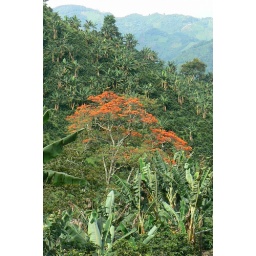
A tree with orange flowers in the middle of the banana plantation